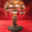
Label: lamp